Patriarch of Grado

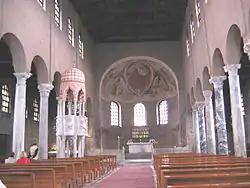

The Patriarchate of Grado, also known as the Patriarchate of New Aquileia, was an episcopal see and ecclesiastical province in northeastern Italy, centered in Grado, on the northern coasts of the Adriatic Sea. It was created as a result of an internal schism within the ancient Patriarchate of Aquileia. In 568, after the Lombard conquest of Aquileia, patriarch Paulinus left the city and fled to the minor coastal, but better protected town of Grado, that still remained under the Byzantine rule. First patriarchs who resided in Grado continued to exercise their jurisdiction over bishops in Lombard-held parts of the province, but at the very beginning of the 7th century a schism occurred, when bishops in Lombard regions elected their separate patriarch (Ioannes), who took residence in the old Aquileia, thus becoming rival to Candidianus of Grado. From that time, the region was divided between two distinctive jurisdictions: the Patriarchate of Old Aquileia in Lombard-held lands, and the "Patriarchate of New Aquileia", with residence in Grado and jurisdiction over Byzantine possessions in the northern Adriatic (including Venice and Istria).